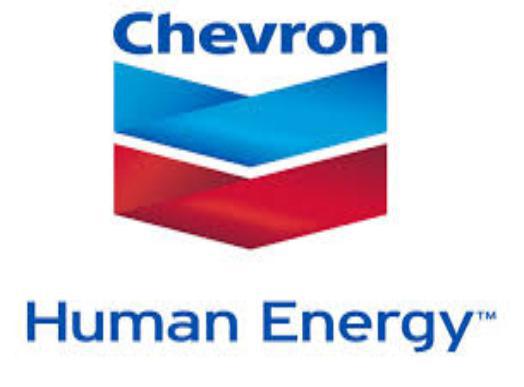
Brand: Chevron
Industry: Transportation